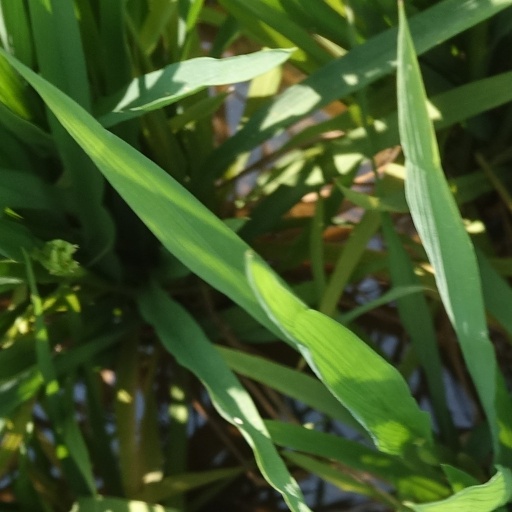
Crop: rice